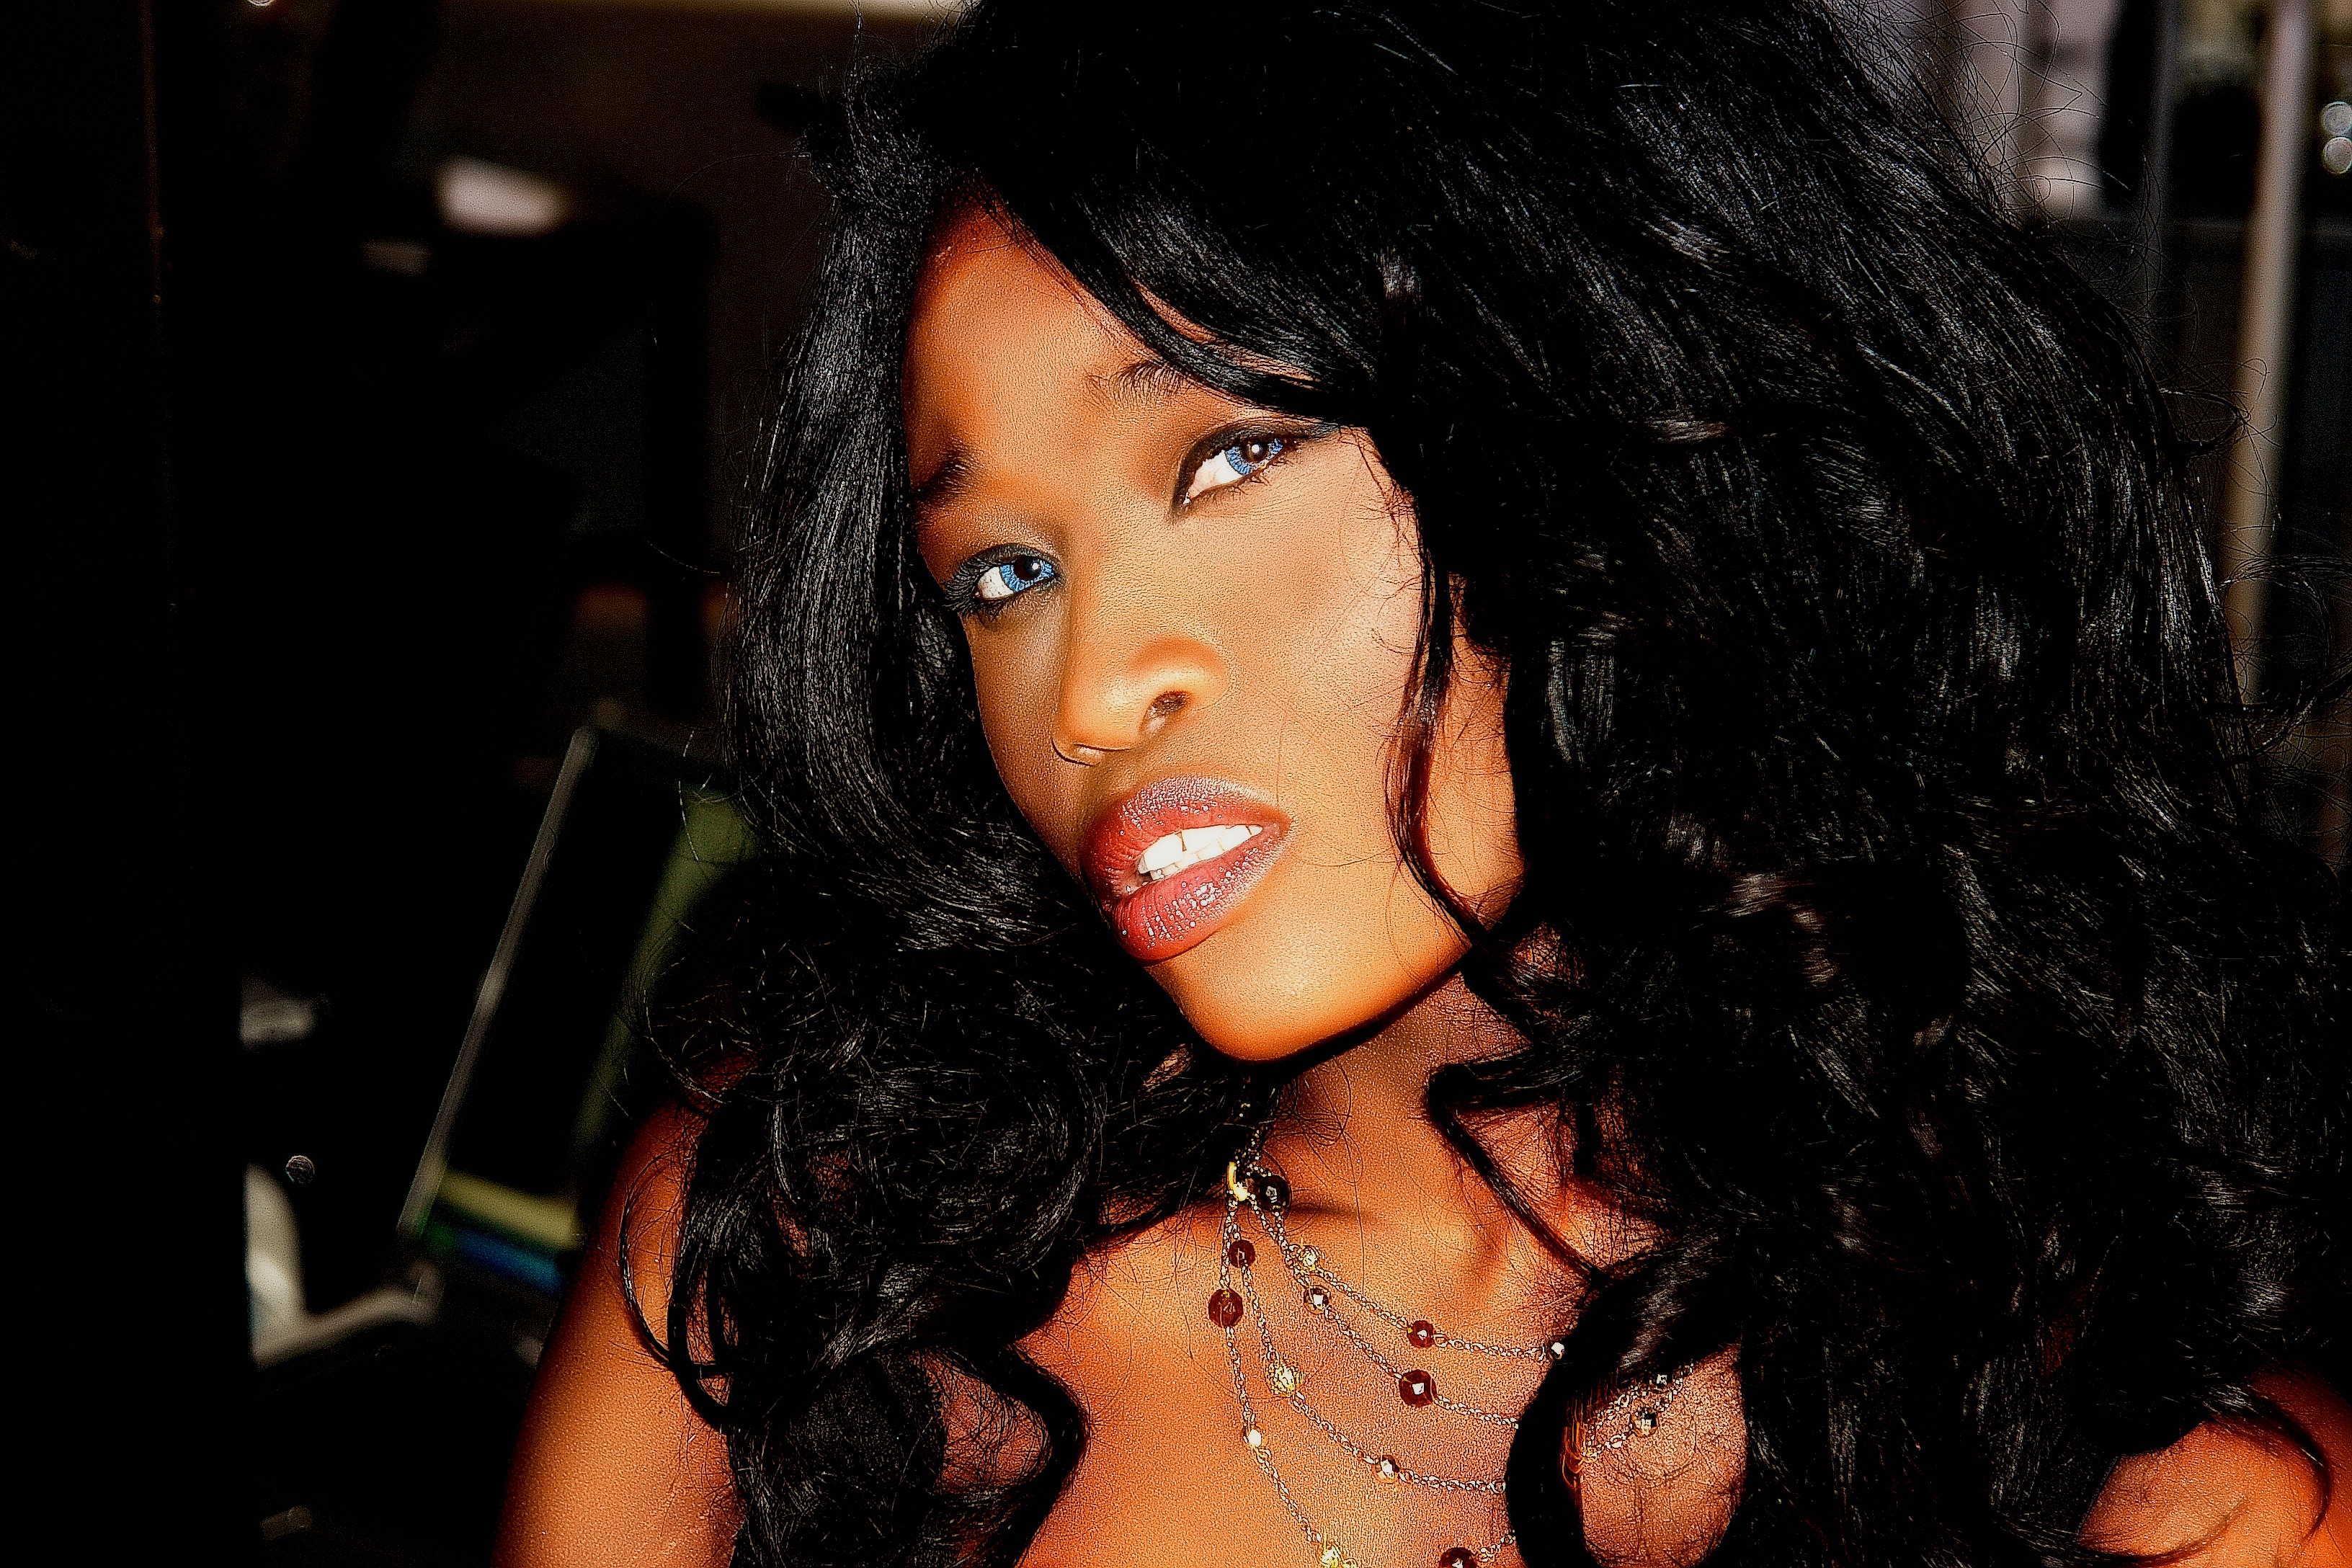
person, girl, woman, hair, singer, model, fashion, black, lady, hairstyle, smile, human body, black hair, singing, photograph, beauty, abdomen, photo shoot